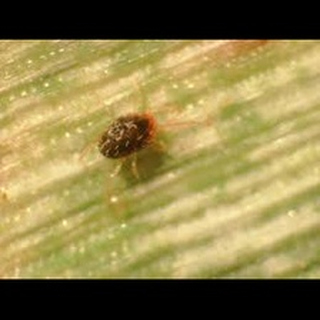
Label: wheat_mite